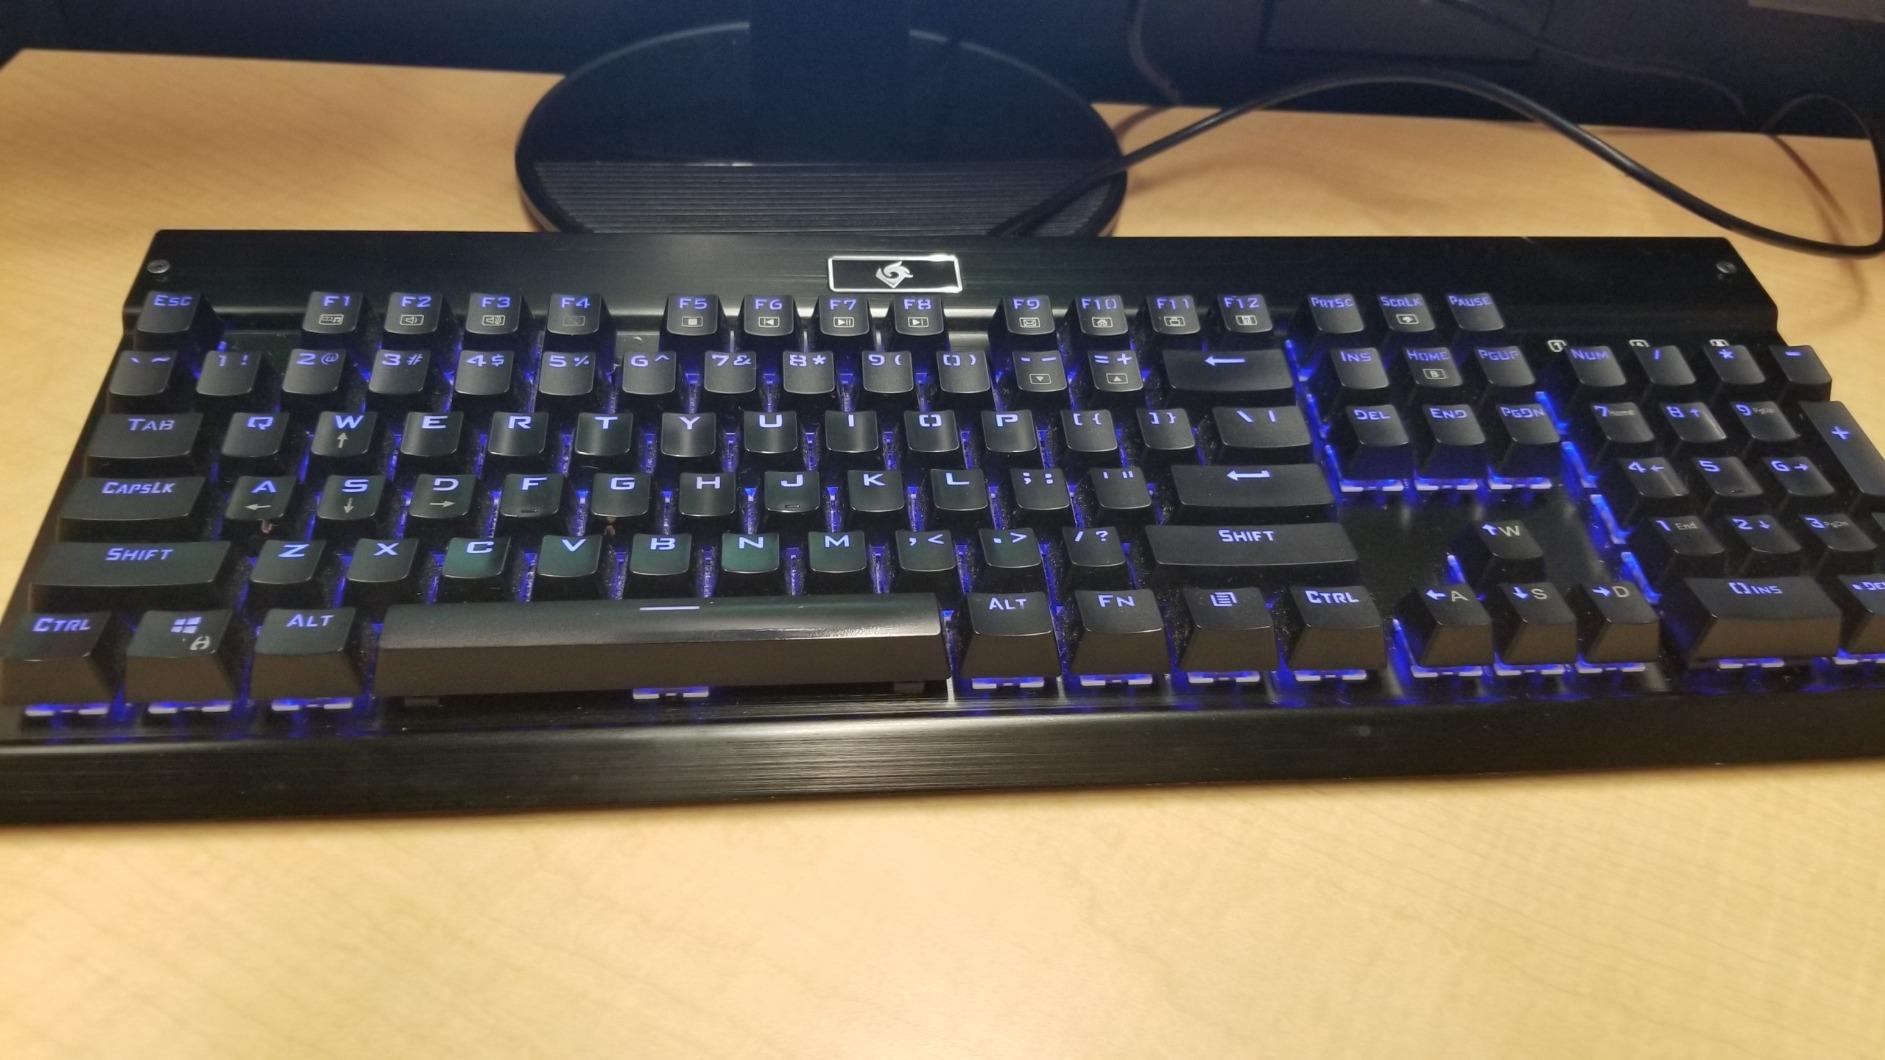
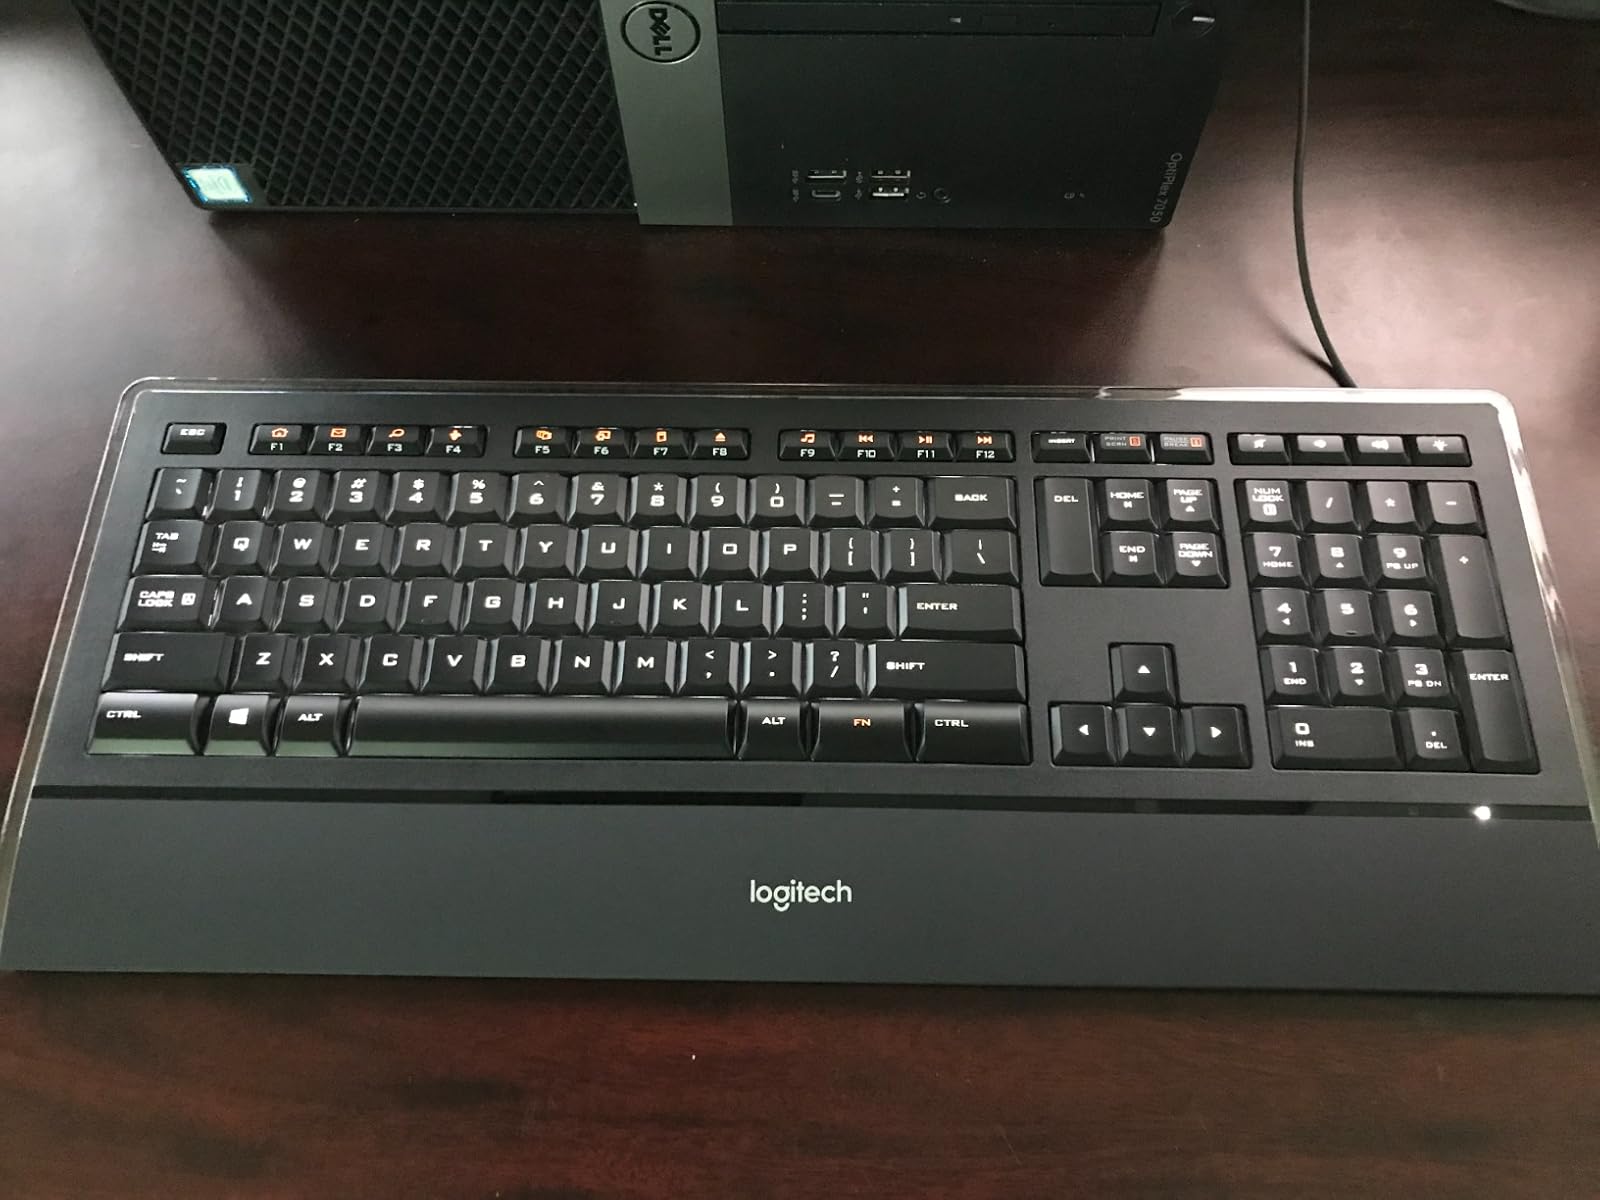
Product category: keyboard
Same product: no